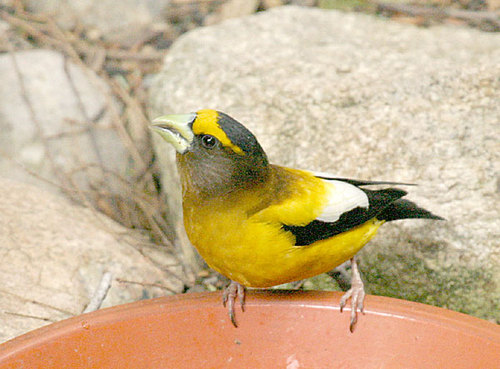
this is a yellow bird with a grey head and a yellow spot on its head.
this little bird has a yellow belly and breast with a white patches on its coverts, and black secondaries.
this colorful bird has a bright yellow breast and belly, white coverts, black secondaries and a short rounded beak.
this yellow bird has black tipped wings and a short tan beak.
this colorful bird has a yellow breast, nape with a yellow stripe on it's head and black and white wings.
this bird is yellow with black and white and has a very short beak.
this bird has wings that are black and white and has a yellow bodya small bird with a yellow belly, breast, and crown and black wings with white coverts.
this bird is mostly yellow with a black crown, black wing guard and a brown cheek patch.
a yellow, black and white bird with a small head, pointy beak, pink feet, a short black tail and striped wings.
Species: Evening Grosbeak